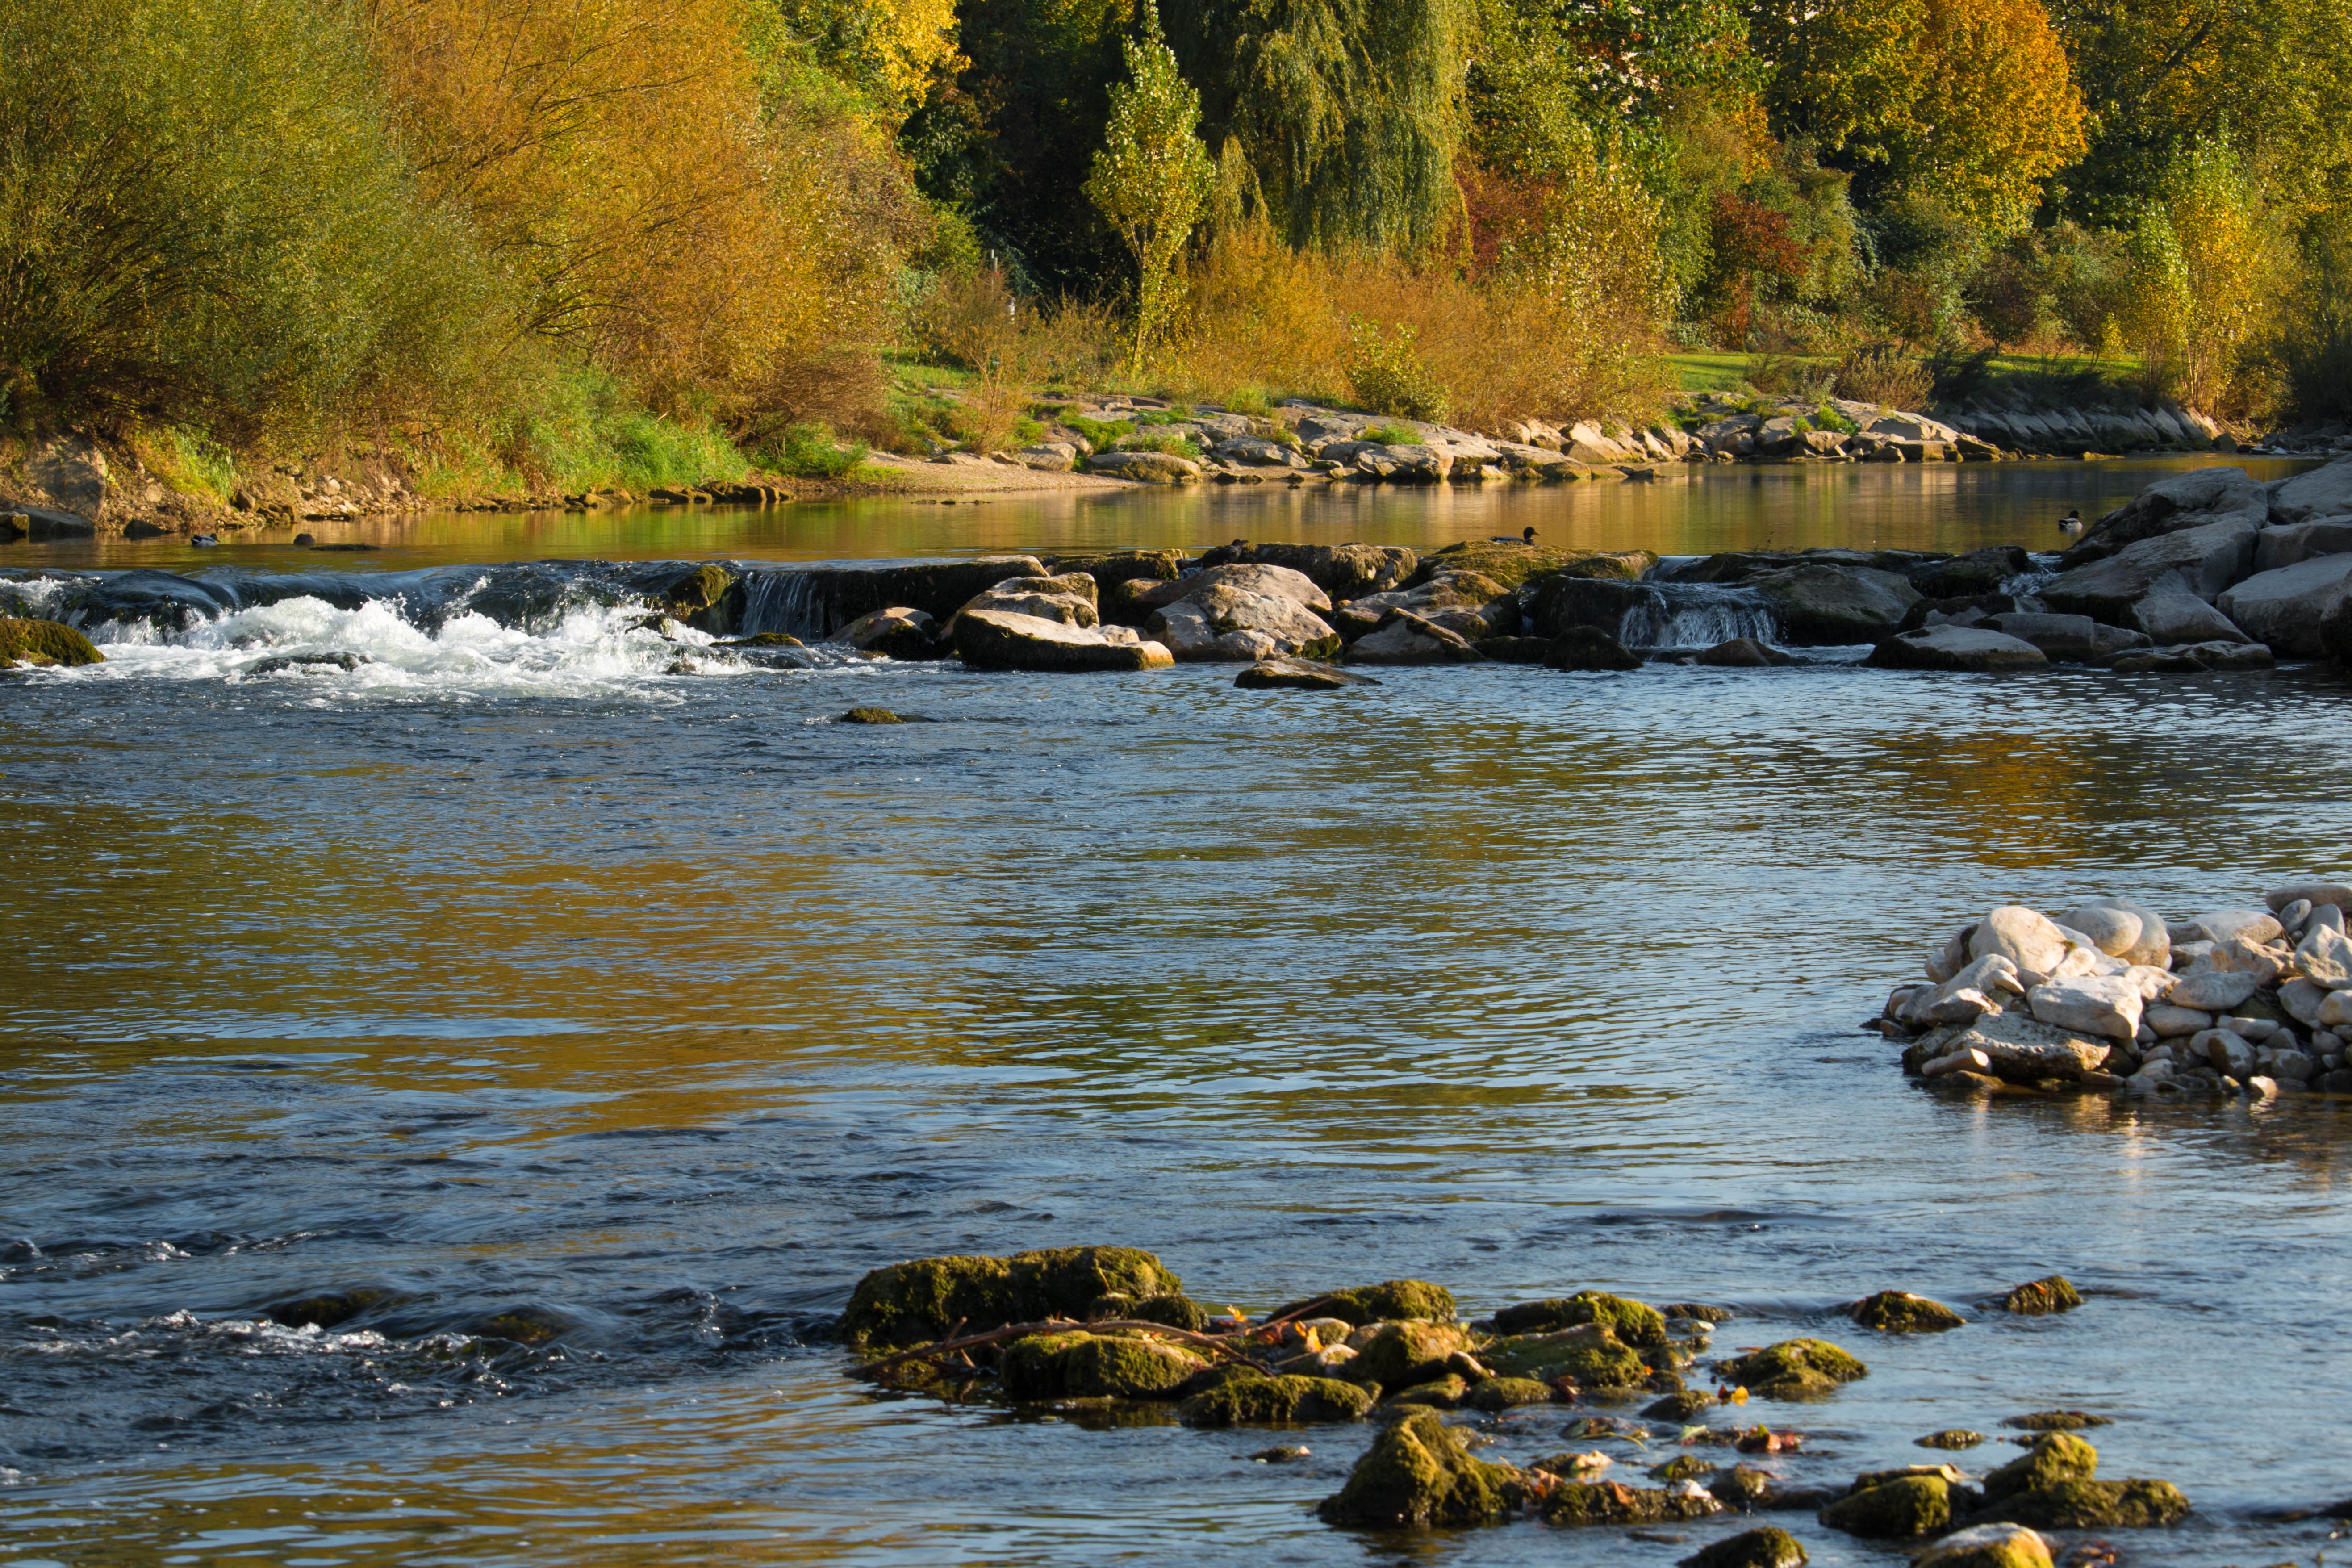
landscape, tree, water, nature, rock, creek, wilderness, shore, lake, river, stream, reflection, autumn, rapid, body of water, leaves, bank, october, mood, mirroring, landform, recreational fishing, birs